Abdullah II Al-Sabah

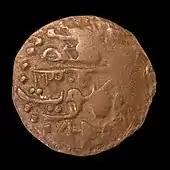
Kuwaiti Baisa in 1886

A great deal of this approval hinged on his relief work during natural disasters. In 1868 a great famine struck and he worked to bring an end to the rampant starvation. In September 1871 disaster struck again, this time in the maritime industry of Kuwait. Hundreds of Kuwaiti pearling vessels were sunk along with their crews due to extremely high waves. Historians are split on whether this was due to great storms in the Indian Ocean or caused by the eruption of Bushehr.